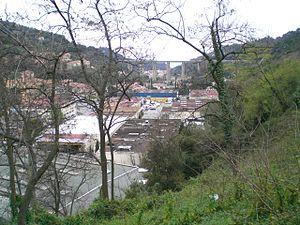
Careï à Menton
Le Careï est un petit fleuve côtier française du département des Alpes-Maritimes, en région Provence-Alpes-Côte d'Azur, qui se jette en Mer Méditerranée.